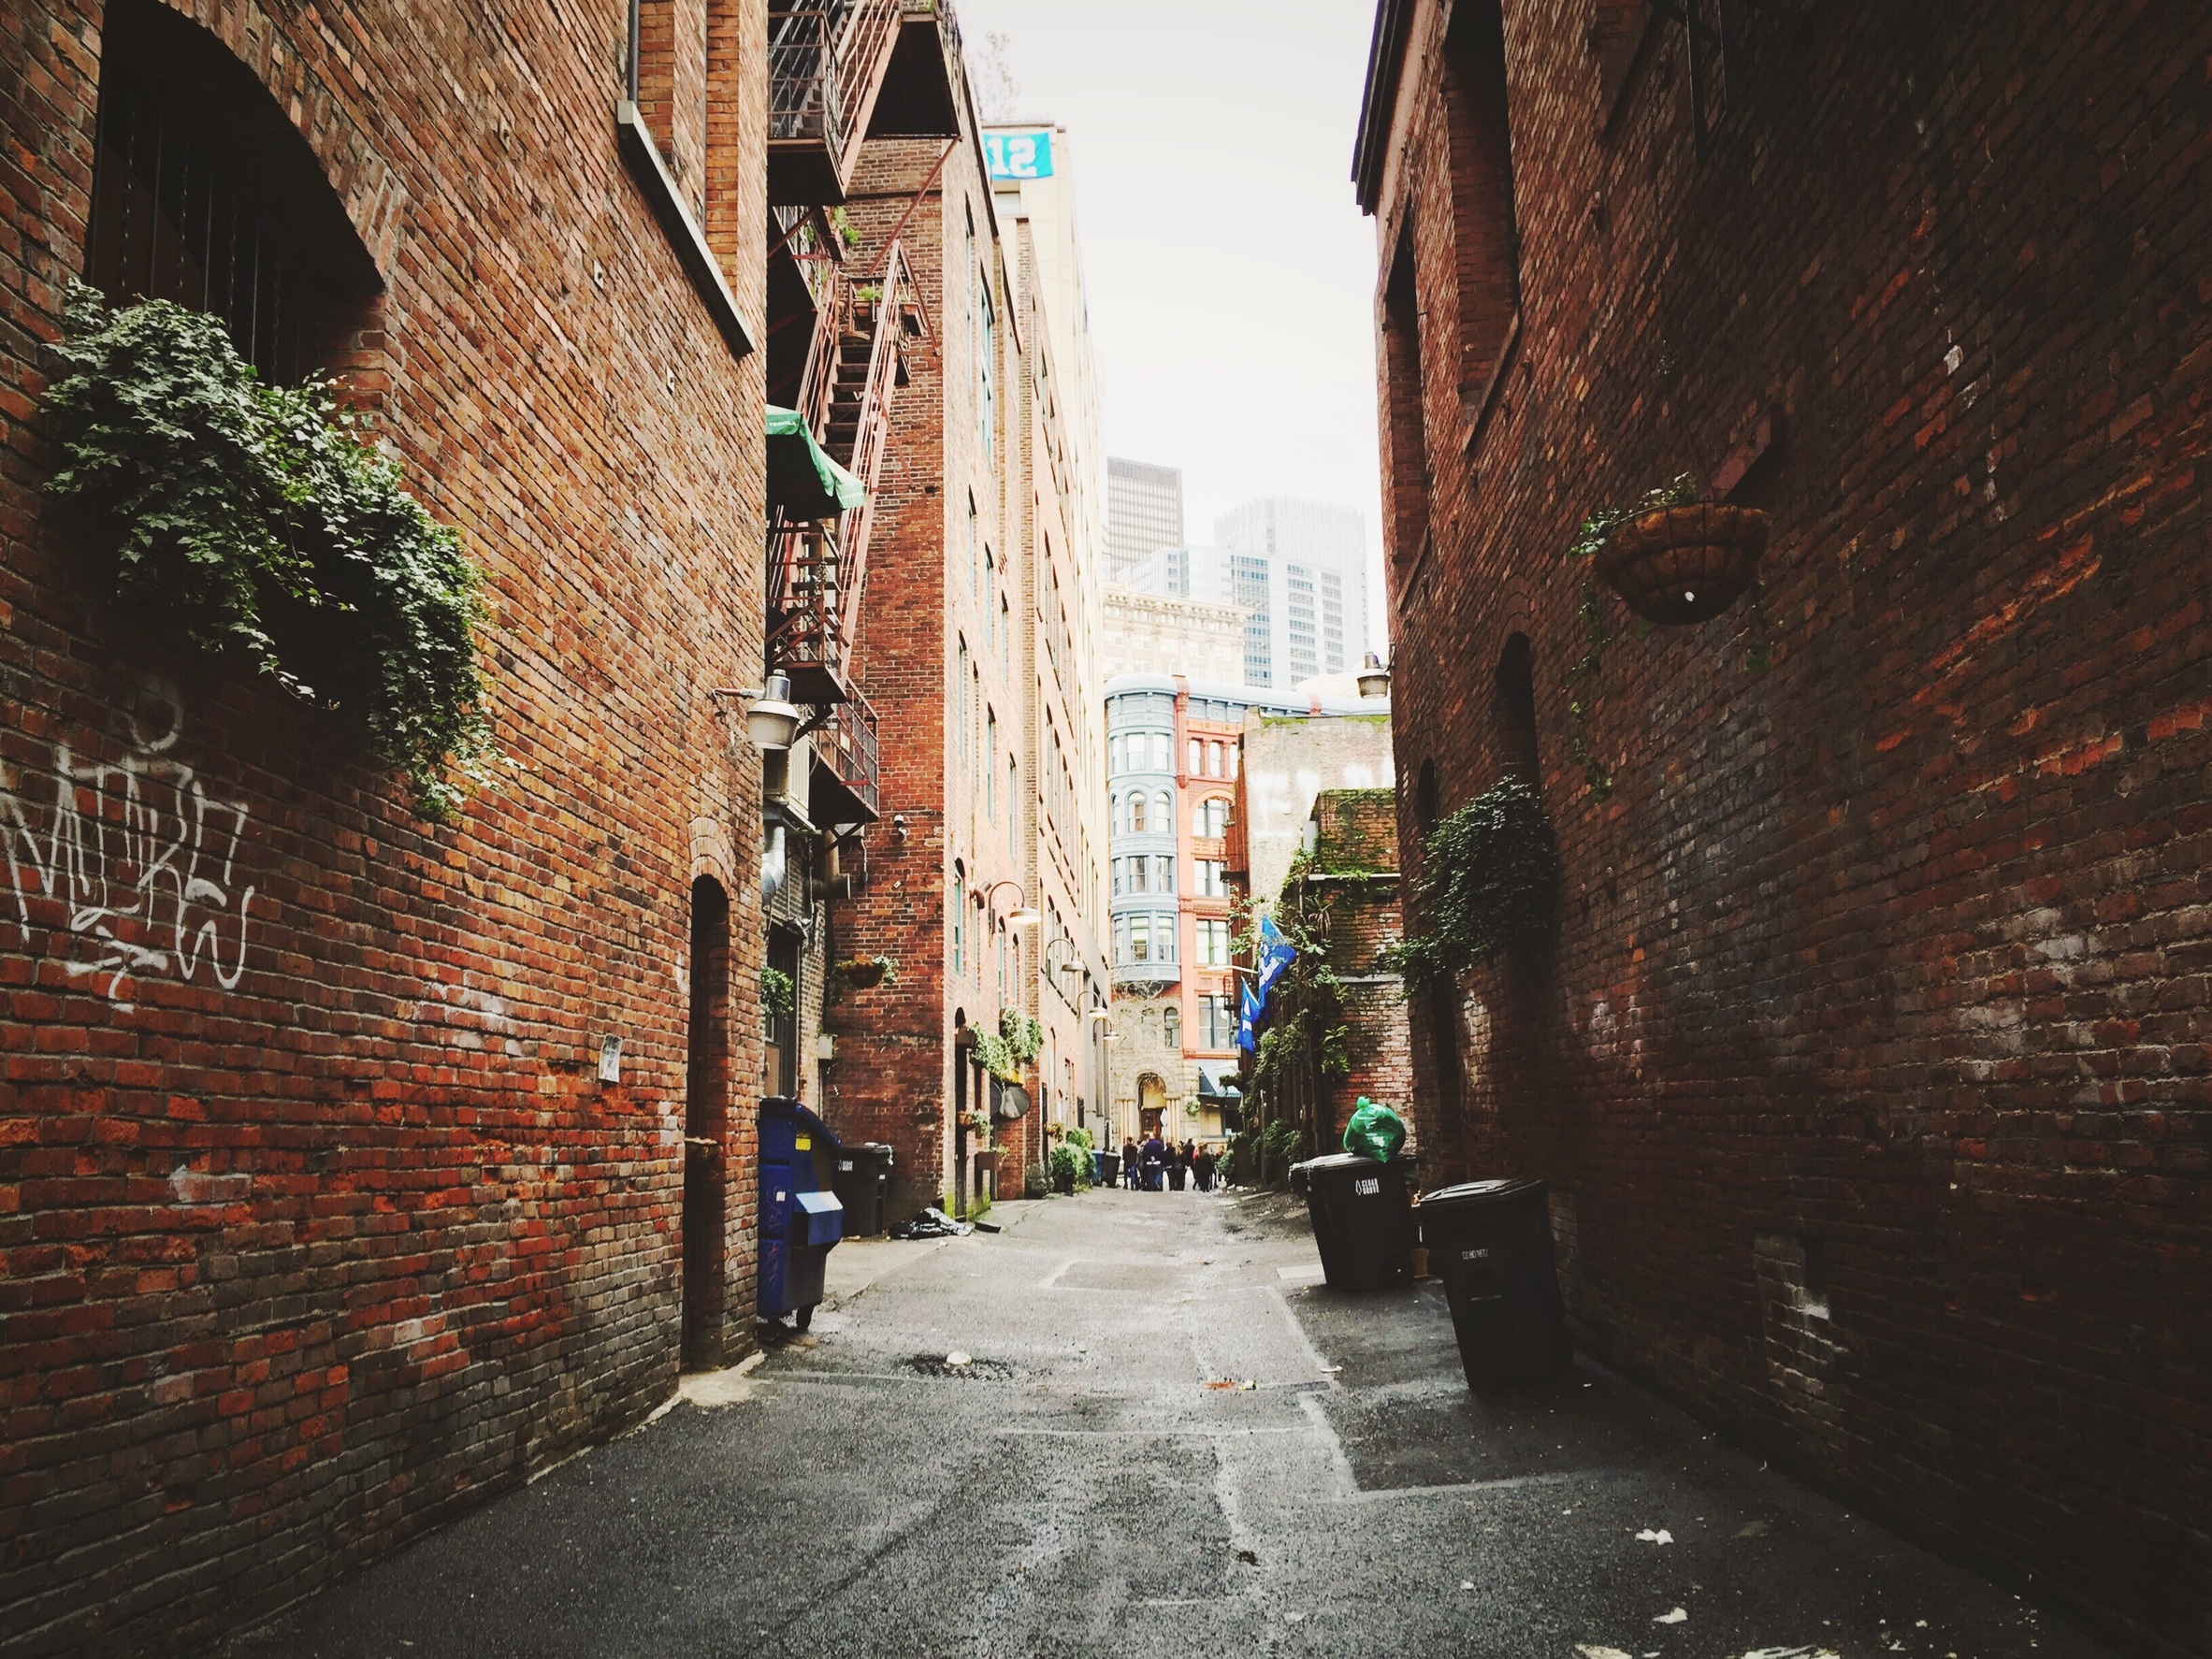
road, street, town, alley, city, urban, wall, cityscape, downtown, narrow, line, color, lane, waterway, buildings, infrastructure, houses, gloomy, neighbourhood, urban area, human settlement, nonbuilding structure, brickwalls, aprtments